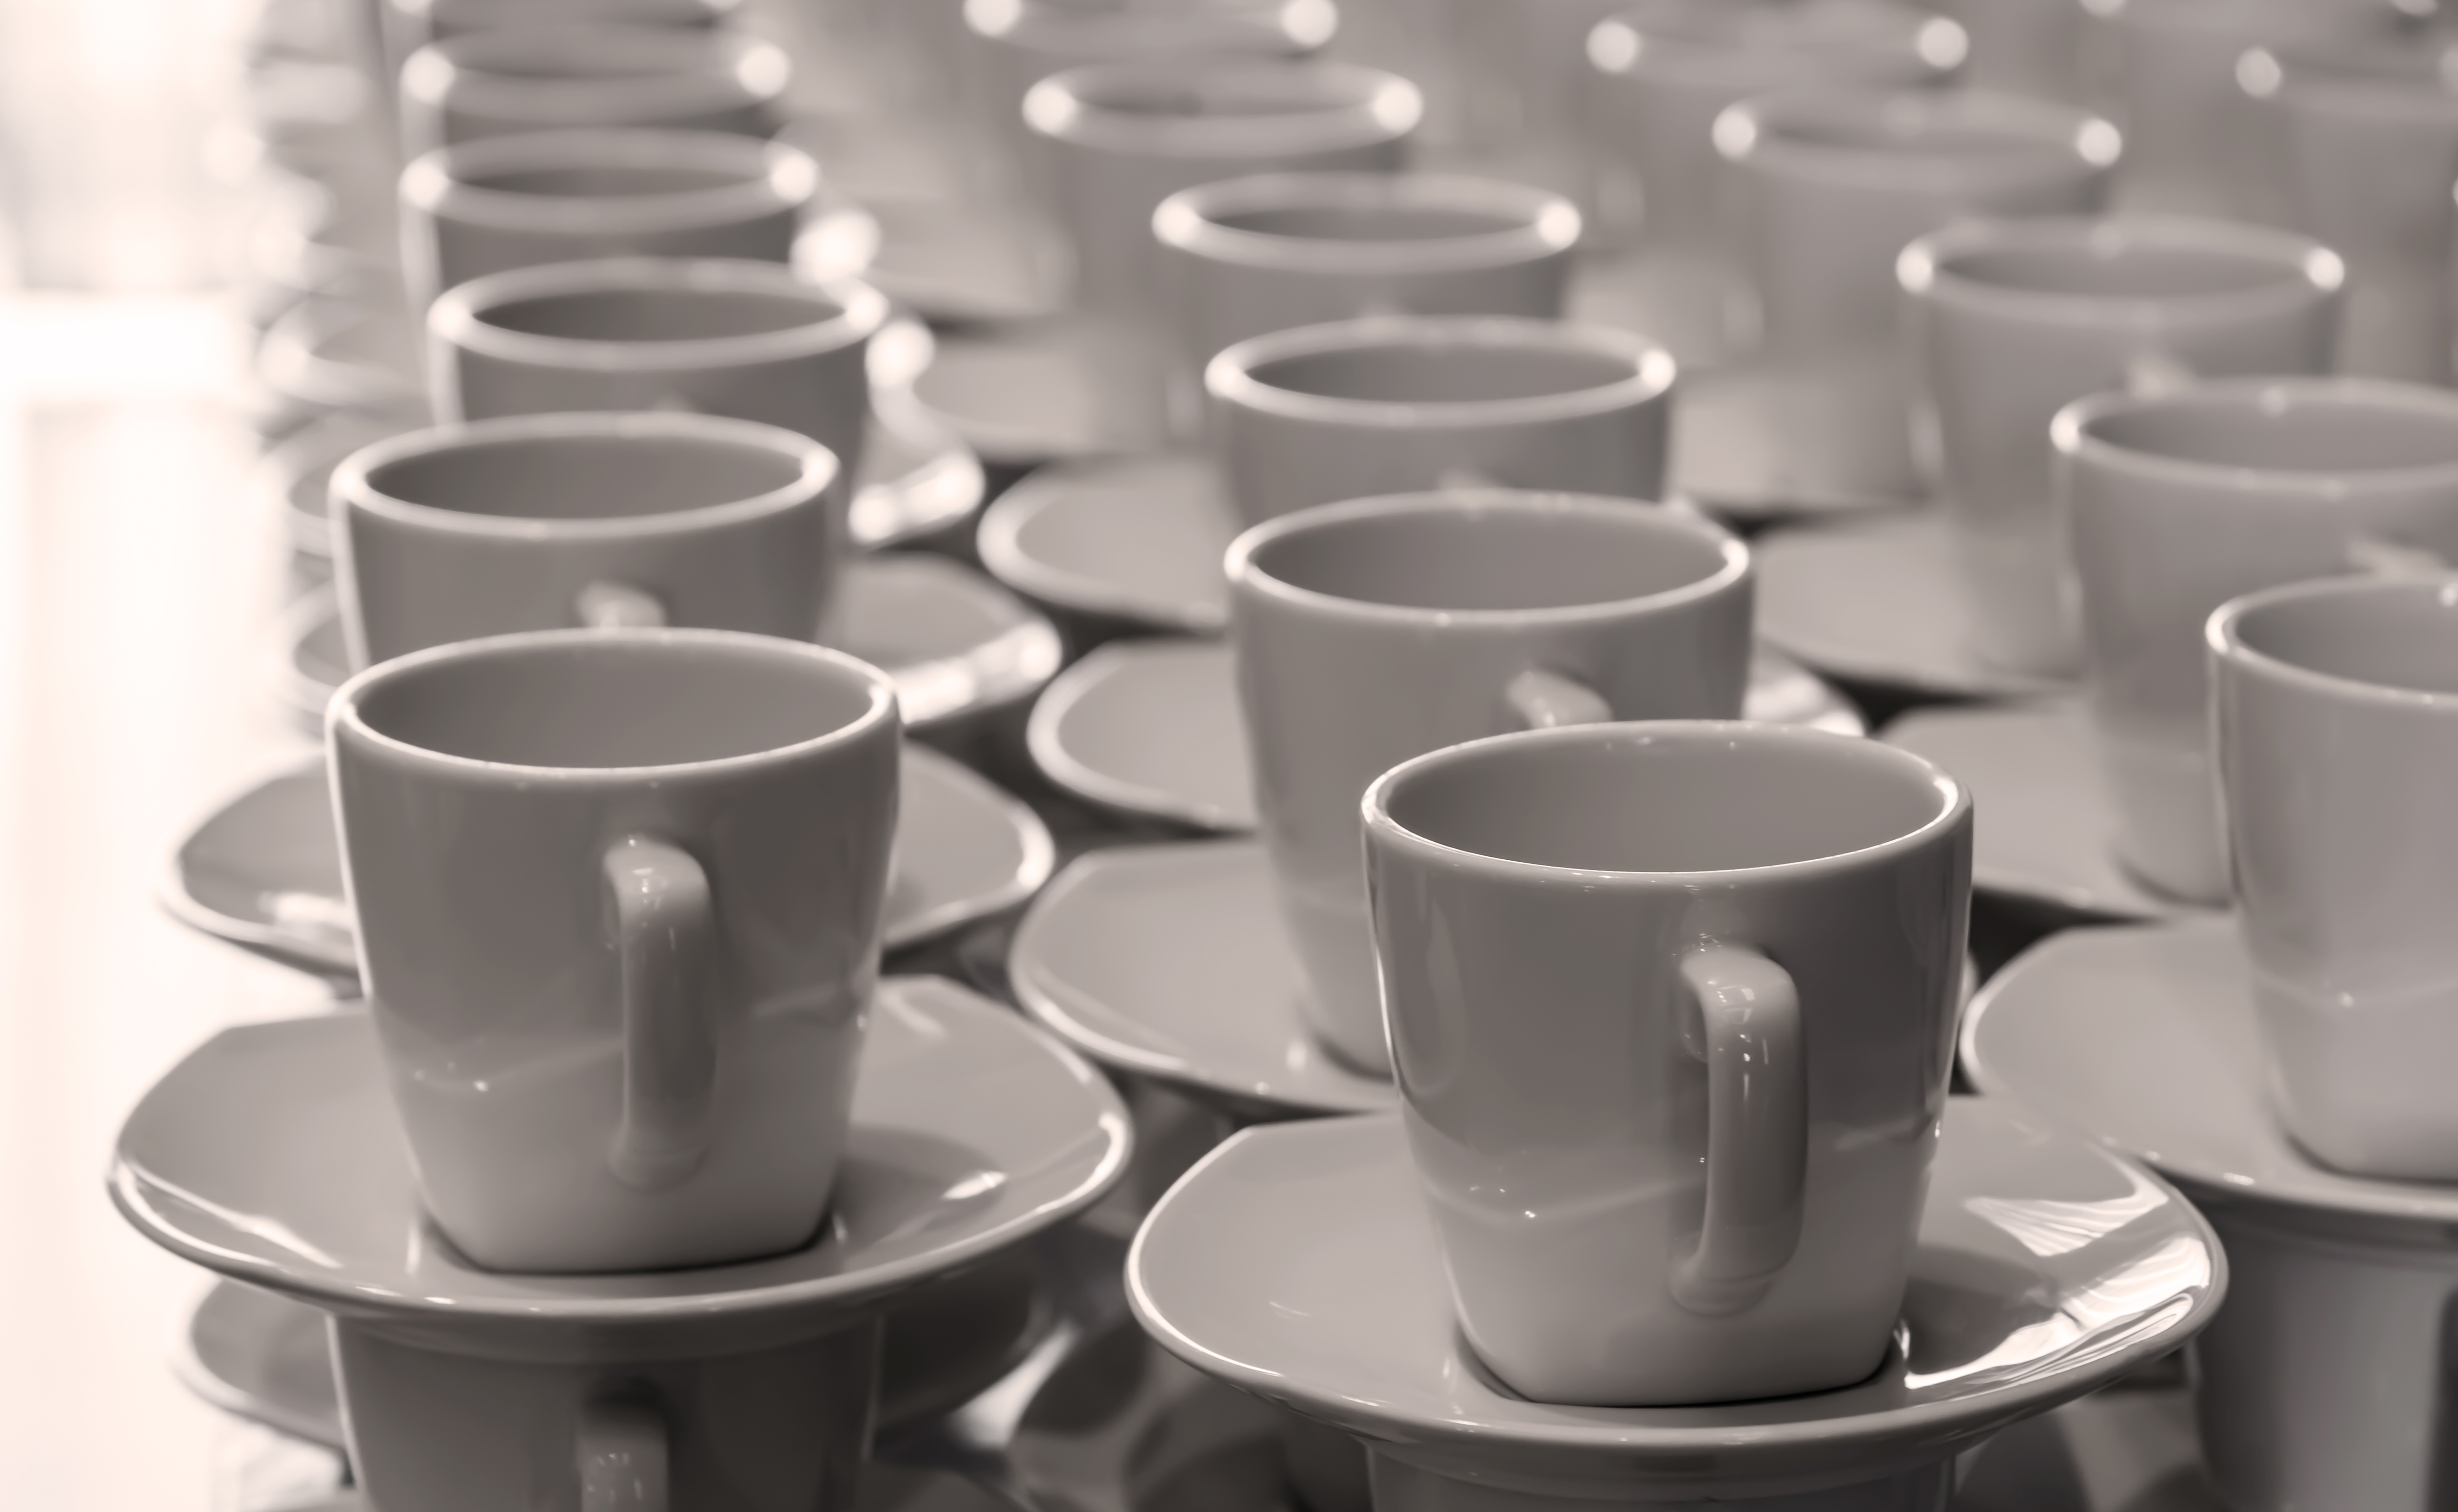
coffee, business, meetings, cup, coffee cup, serveware, earthenware, tableware, drinkware, dinnerware set, dishware, saucer, ceramic, teacup, porcelain, black and white, pottery